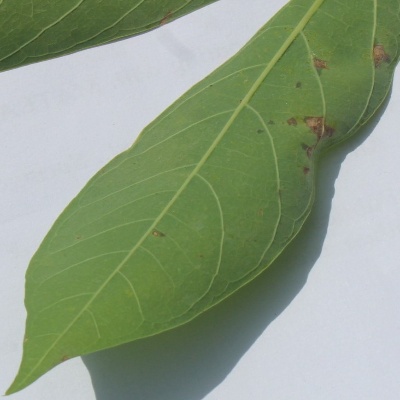
Crop: Cassava
Condition: bacterial blight